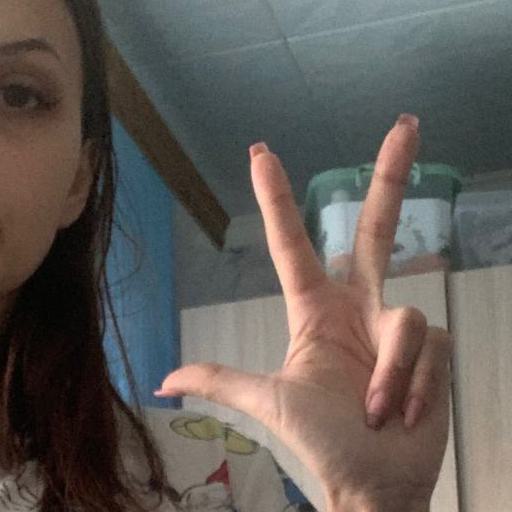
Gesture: three2